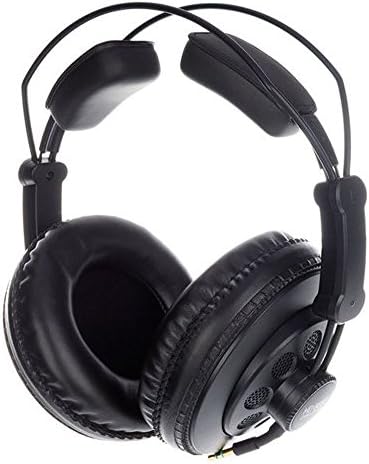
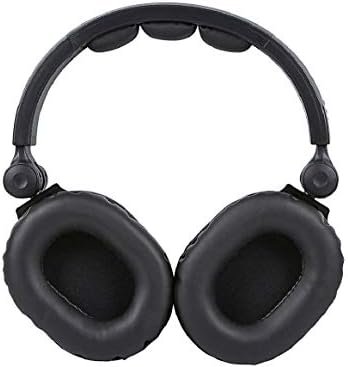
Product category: headphones
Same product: no